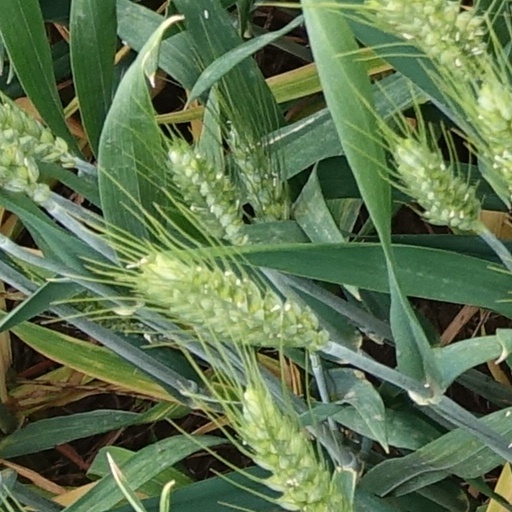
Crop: wheat